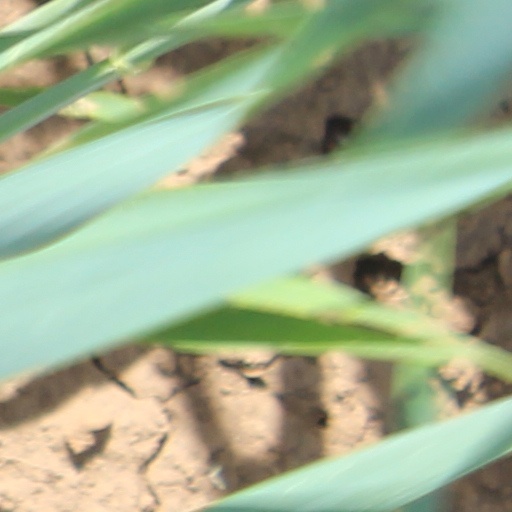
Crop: wheat